First 100 days of Donald Trump's first presidency

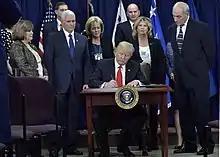
President Trump signs an executive order at a ceremony at DHS headquarters

While visiting the Department of Homeland Security (DHS) on January 25, President Trump signed his third executive order Border Security and Immigration Enforcement Improvements (EO 13767) under the (INA), the Secure Fence Act, and the (IIRIRA) for the construction of a Mexican border wall to deter illegal migration and smuggling of illegal products. The existing Mexico–United States barrier is not one continuous structure, but a series of physical walls and physical and "virtual" fences monitored by the United States Border Patrol. The proposed wall which would be "a contiguous, physical wall or other similarly secure, contiguous, and impassable physical barrier" along the entire length of the border, which Trump estimated in 2016 would cost $10 billion to $12 billion, and by January 27 was estimated to be $20 billion, to be initially paid by Congress. Trump plans on eventually negotiating a reimbursement from the Mexican government. While the Executive Order entitled "Border Security and Immigration Enforcement Improvements", contains no information of payment, it requests federal agency reports by late March 2017 which "identify and quantify all sources of direct and indirect Federal aid or assistance to the Government of Mexico on an annual basis over the past five years, including all bilateral and multilateral development aid, economic assistance, humanitarian aid, and military aid."